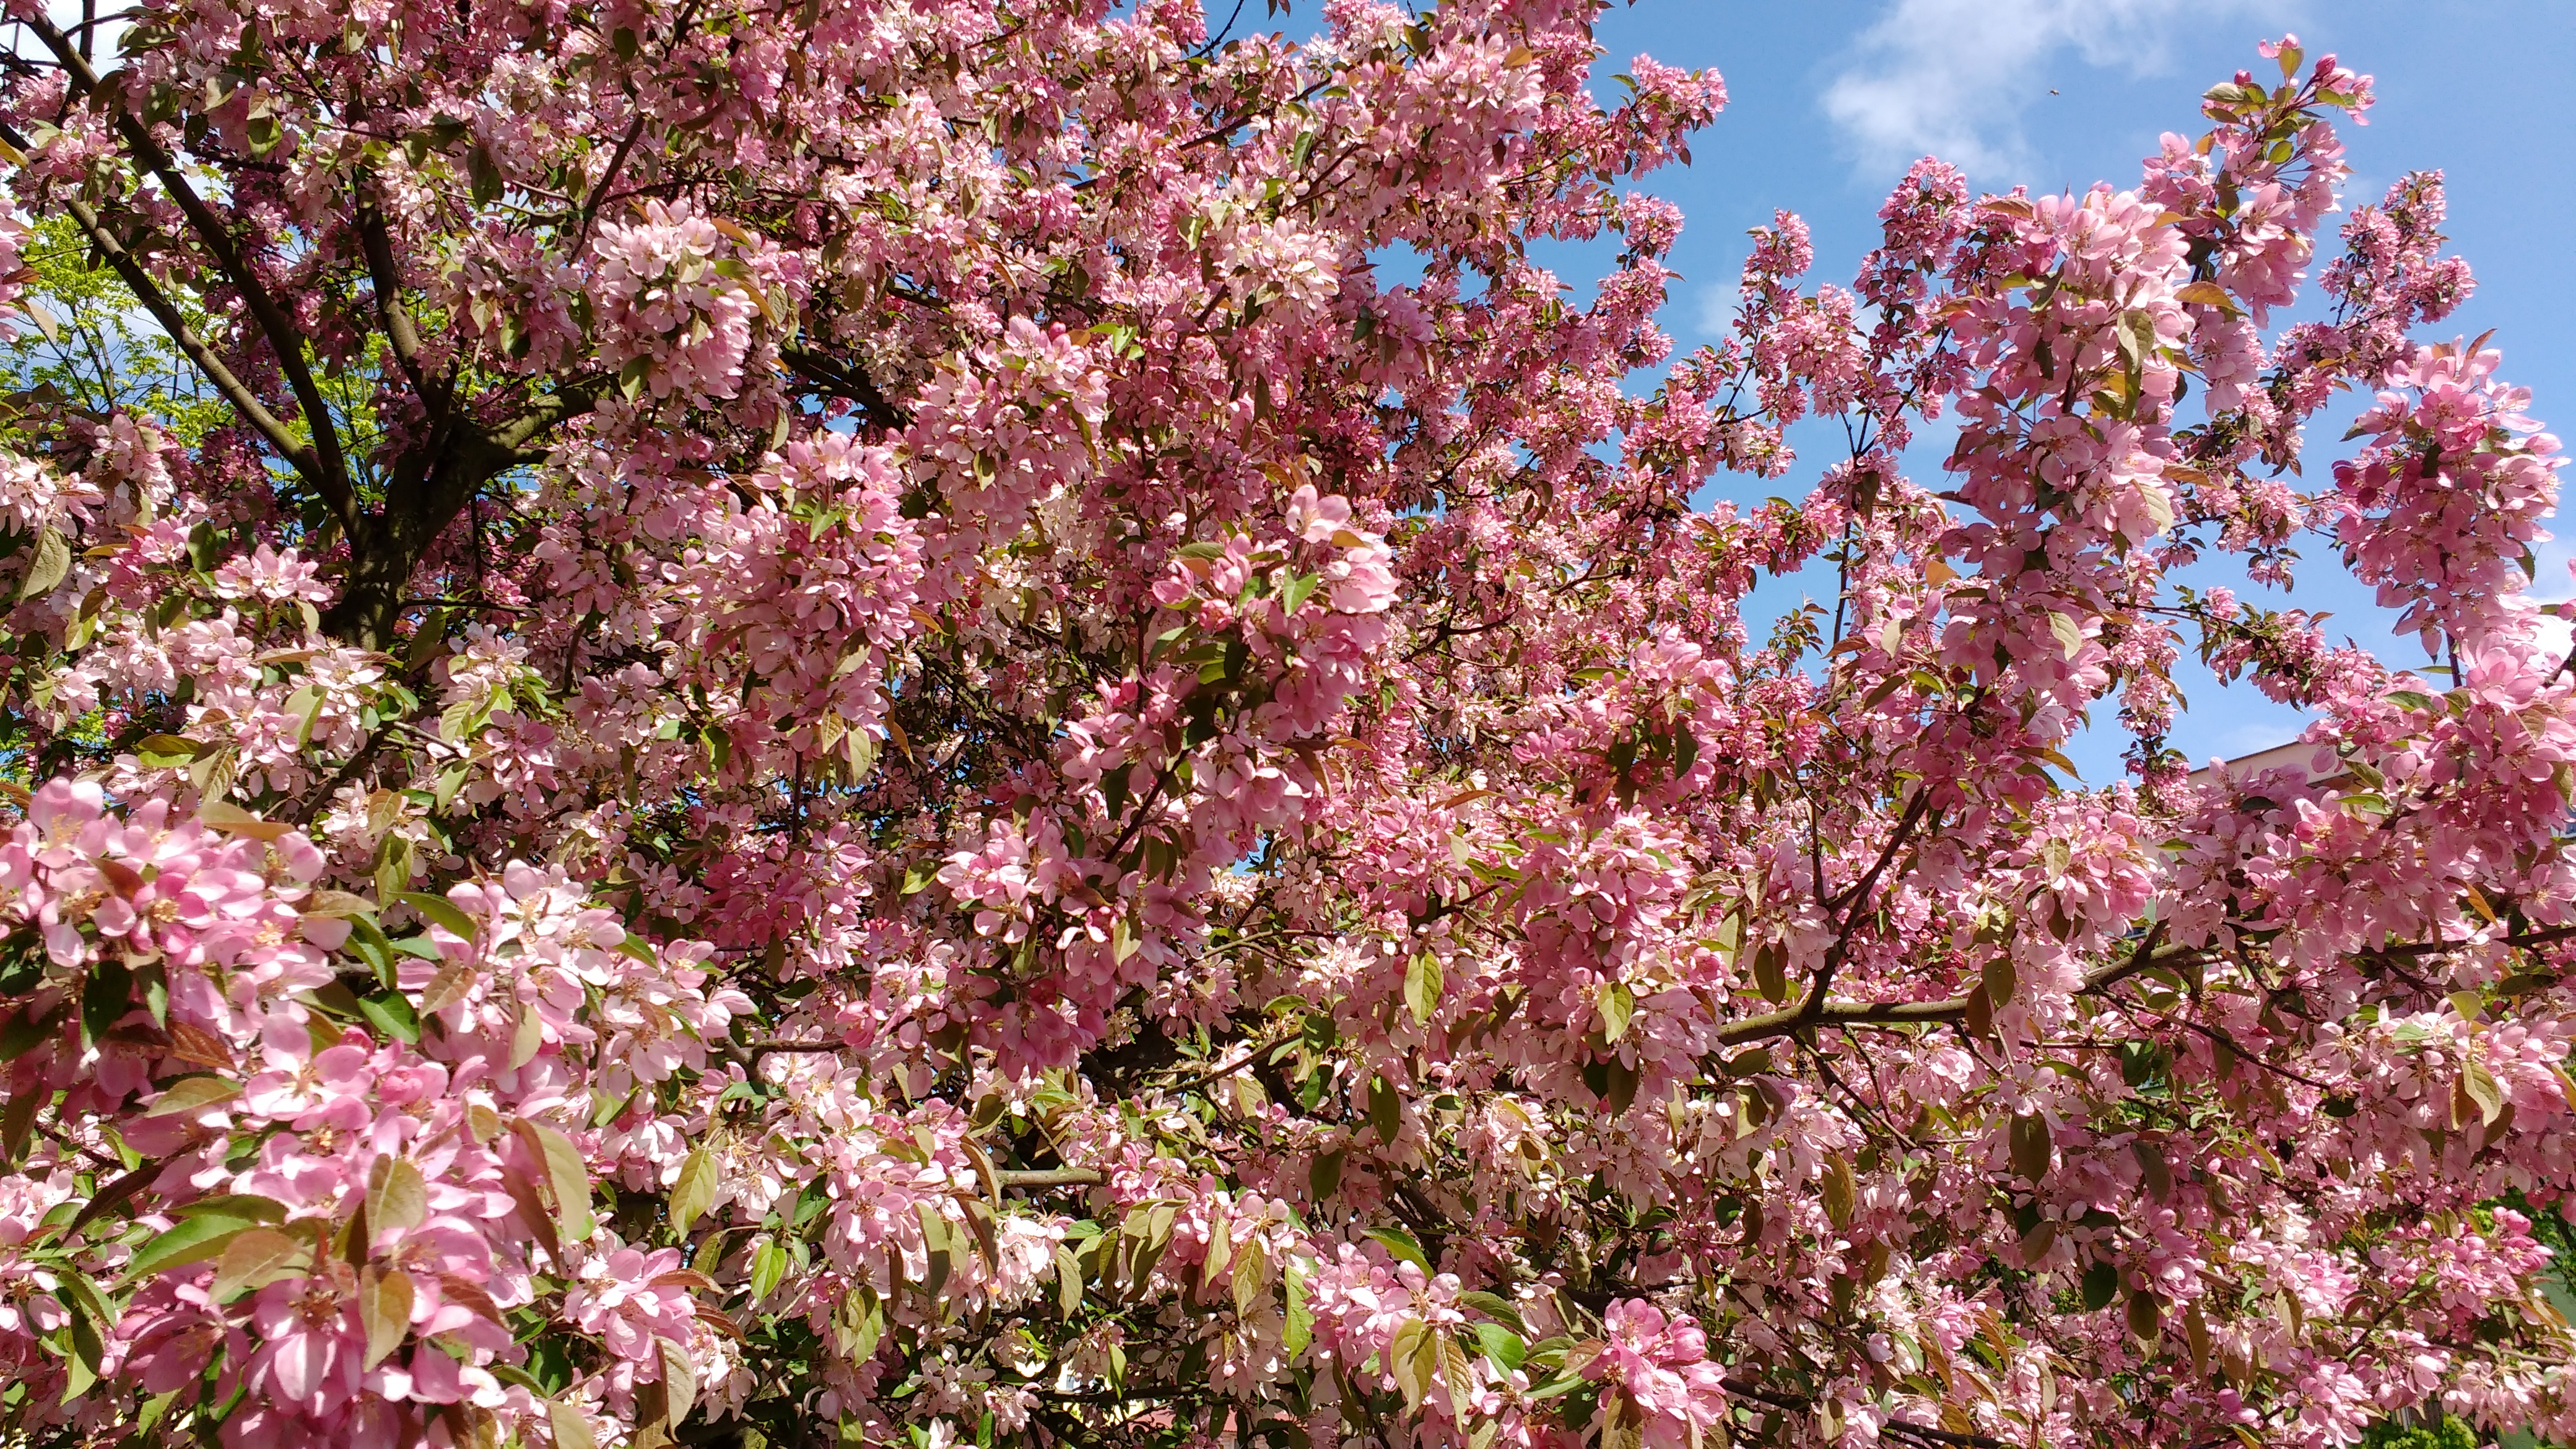
tree, plant, spring, flower, flora, blossom, branch, cherry blossom, shrub, flowering plant, sky, prunus